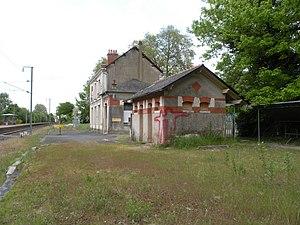
La gare de Beslé à Guémené-Penfao.Brezhoneg: Porzh-houarn Beslé e Gwenvenez-Penfaou.
La gare de Beslé est une gare ferroviaire française de la ligne de Rennes à Redon, située sur le territoire de la commune de Guémené-Penfao, au bourg de Beslé-sur-Vilaine, dans le département de la Loire-Atlantique en région Pays de la Loire.